Tommy DeCarlo

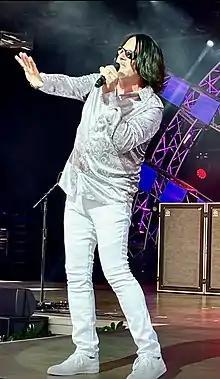
DeCarlo performing at Epcot 2022

Tommy DeCarlo (born April 23, 1965) is an American singer who is the current lead vocalist for the rock band Boston.